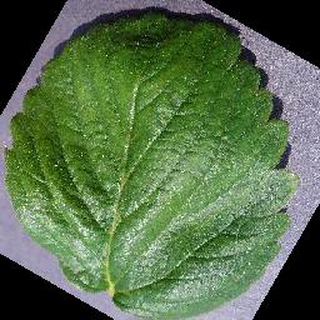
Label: healthy_strawberry